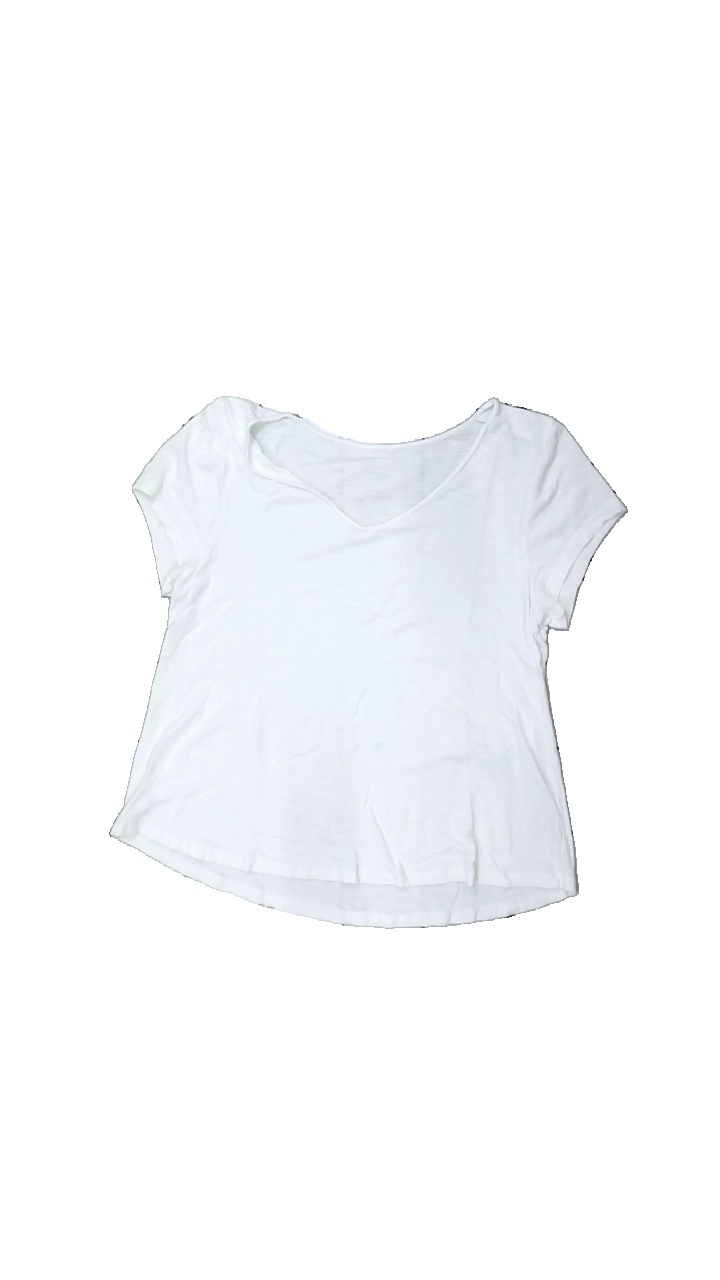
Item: T-shirt (Ladies)
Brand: Missing
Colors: White
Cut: Regular, C-collar
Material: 100% viscose
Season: All
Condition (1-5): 2
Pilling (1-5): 2
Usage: Recycle
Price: <50